Peter Parker (British businessman)

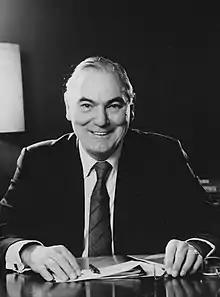
Parker 1995

Sir Peter Parker KBE LVO (30 August 1924 – 28 April 2002) was a British businessman and chairman of the British Railways Board from 1976 to 1983.